Drumsurn

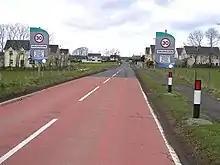
Drumsurn

Drumsurn is a small village and townland in County Londonderry, Northern Ireland. It is southeast of Limavady and northeast of Dungiven. It lies in the Roe Valley, at the foot of Donald's Hill and at the edge of the Sperrins. Drumsurn had a population of 495 people in the 2021 Census. It is situated within Causeway Coast and Glens district.